Faustin E. Wirkus

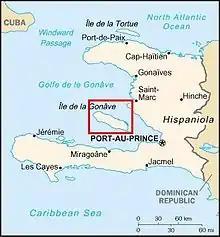
Location of the island of La Gonâve, west of Port-au-Prince, Haiti

Wirkus enlisted in the US Marine Corps in 1915 and served in the 1st Advance Base Brigade in Haiti and rose to the rank of corporal in 1918 then to gunnery sergeant in 1920. During his service in the Marine Corps, he was promoted to a lieutenant in the Garde d'Haiti, commanding a squad of native troops on La Gonâve. After rescuing a young woman in trouble, he found out that she was Queen Timemenne of La Gonâve. He was welcomed by the population as Timemenne had told them how kind he was to her, and in part, due to the unusual circumstance that he had the same first name as the former emperor of Haiti, Faustin Soulouque, later known as Faustin I ("Faustin the First"), who died in 1867. The natives proclaimed him Faustin II in a Voodoo ritual and he ruled jointly with Queen Timemenne for three years. He became known for dispensing ready but gentle justice.